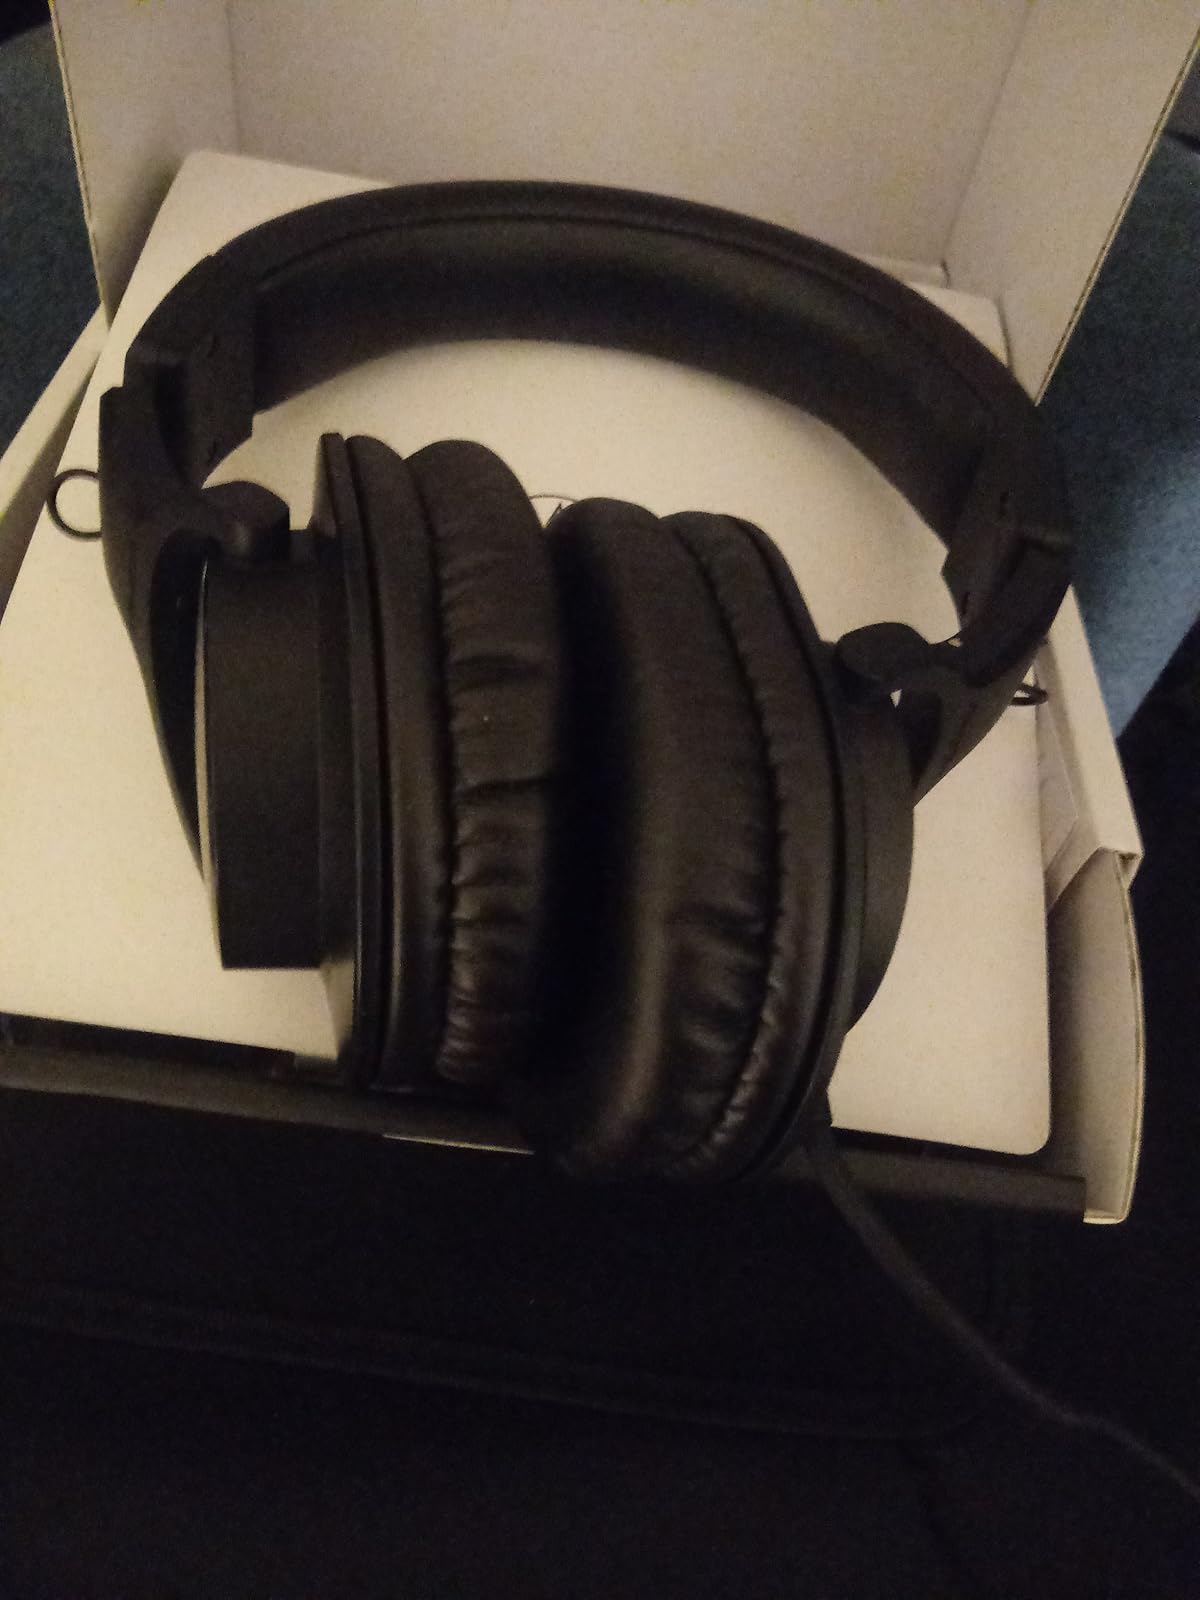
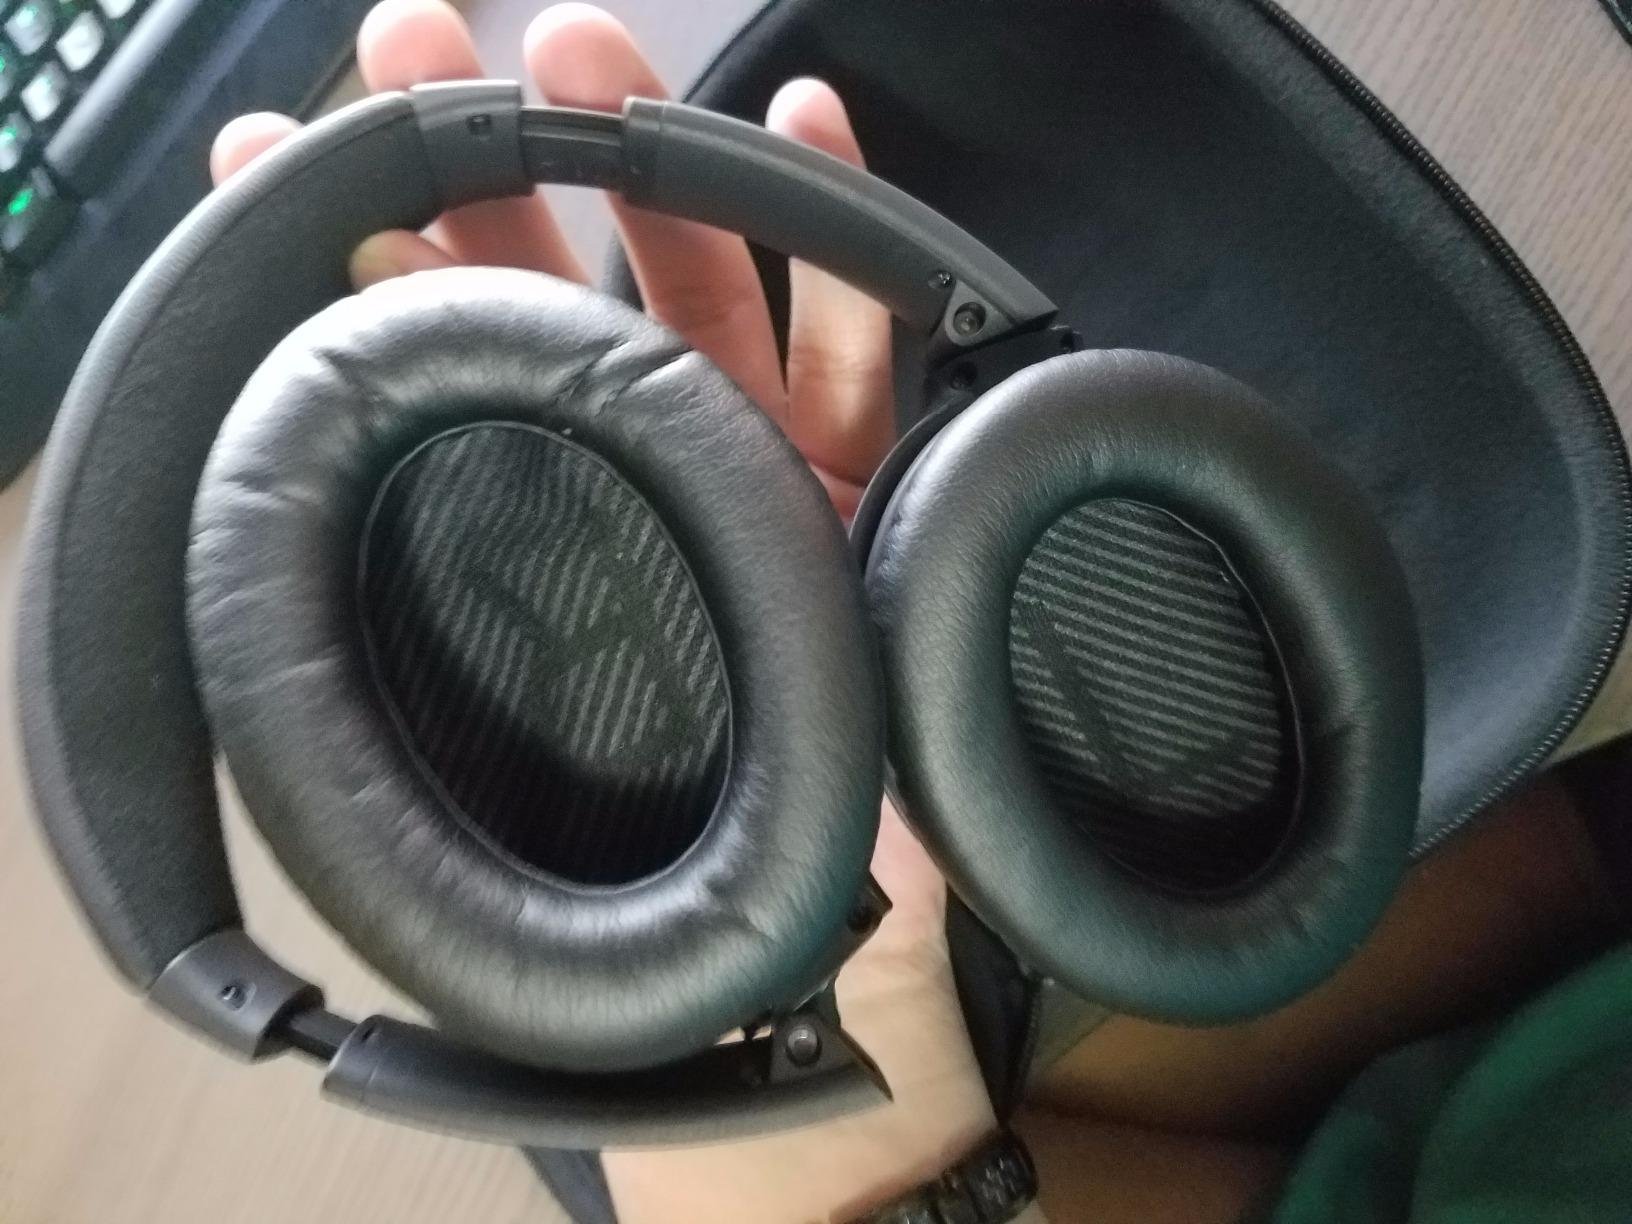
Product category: headphones
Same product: no